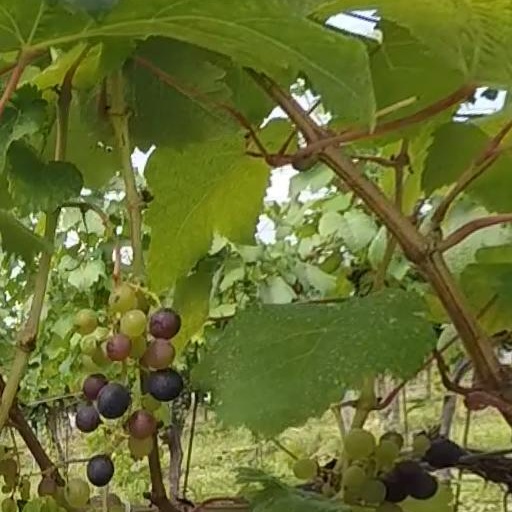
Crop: grape